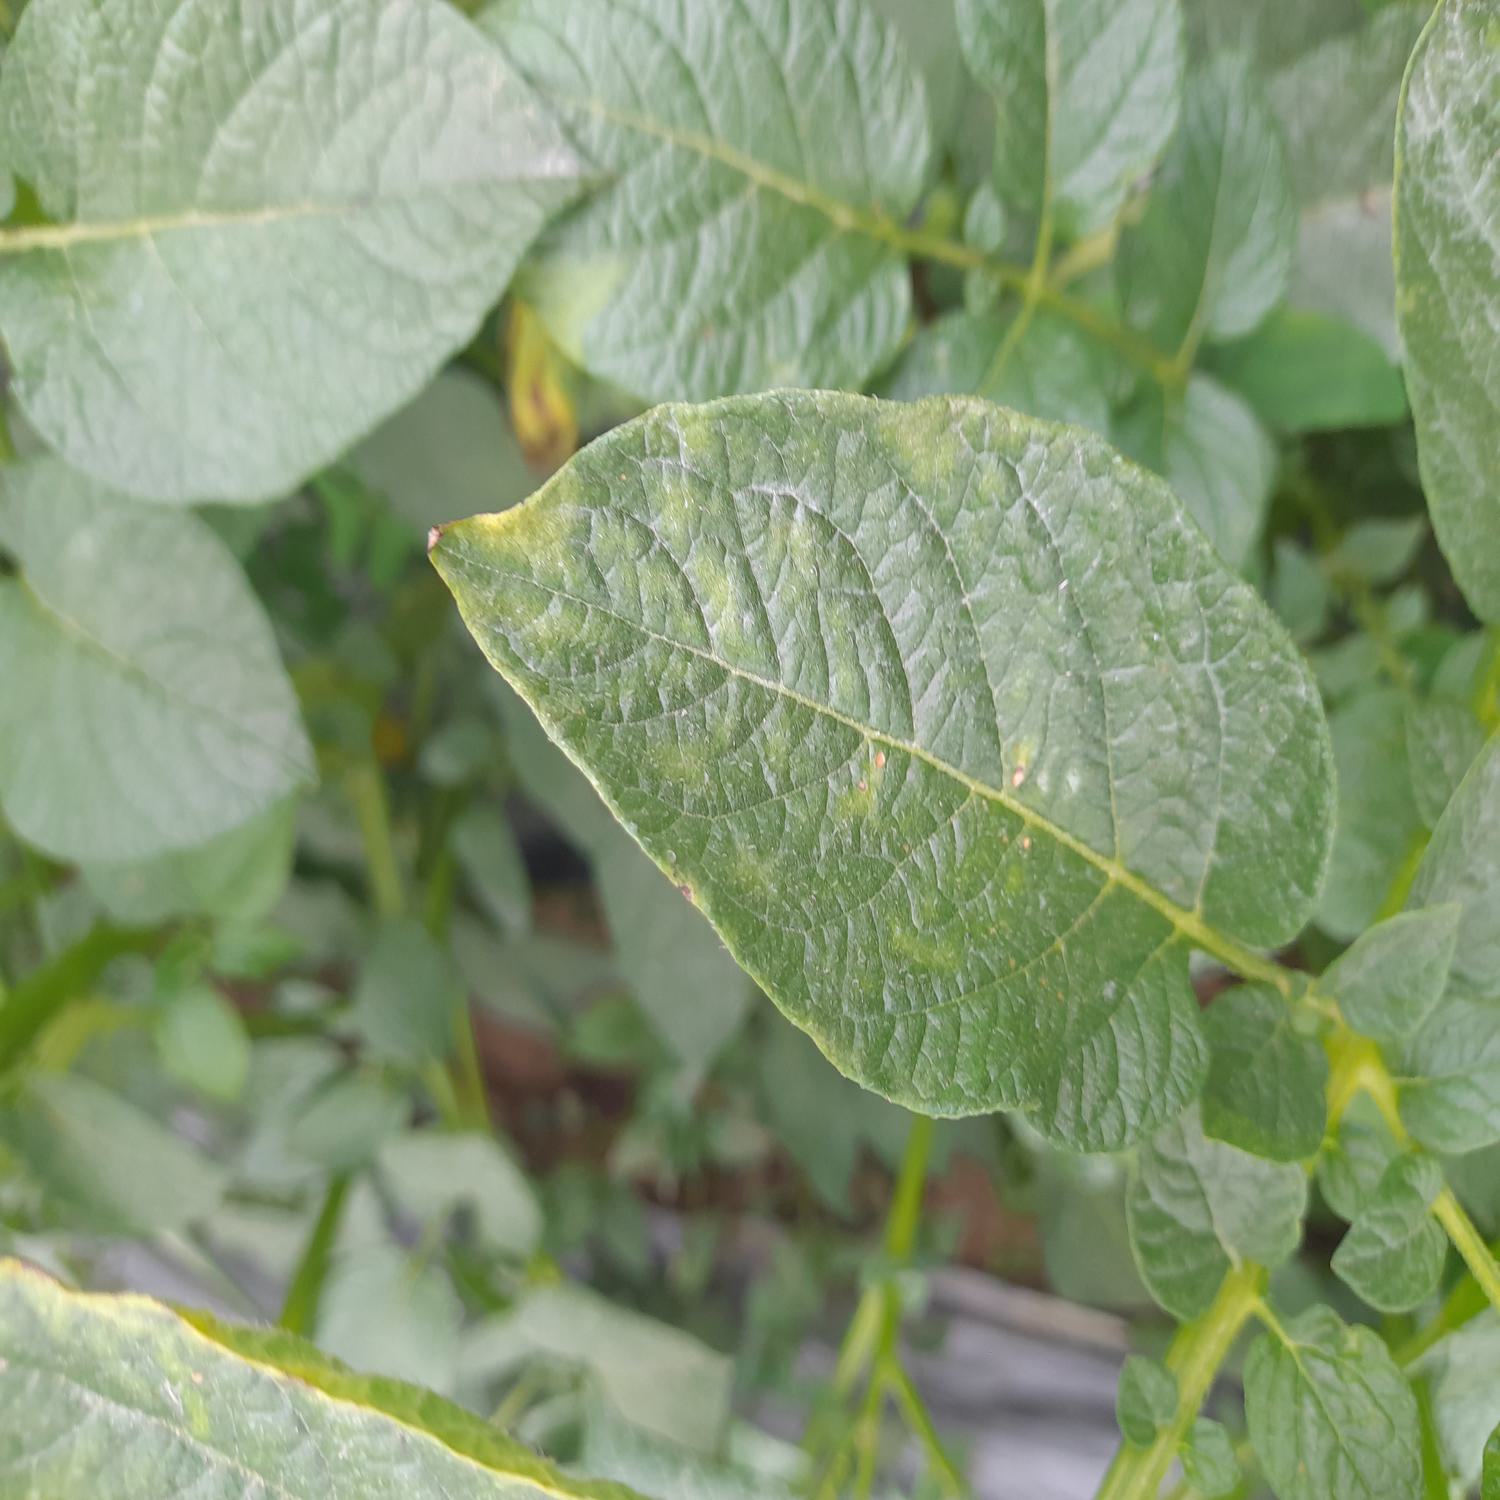
Etiqueta: Virus